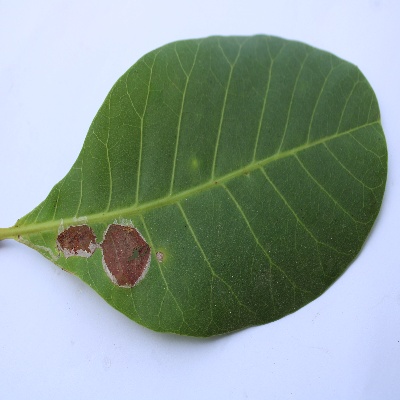
Crop: Cashew
Condition: leaf miner